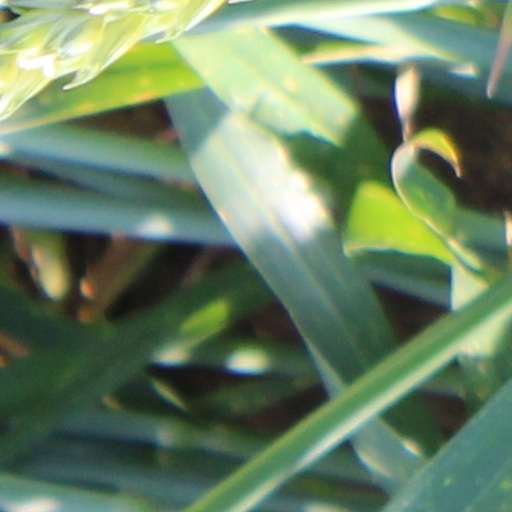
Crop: wheat